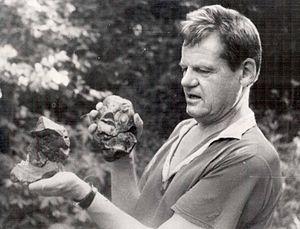
Leonid Nikolaïevitch Martynov est un poète et traducteur russe et soviétique, né le 9 mai 1905 à Omsk et mort le 21 juin 1980 à Moscou.